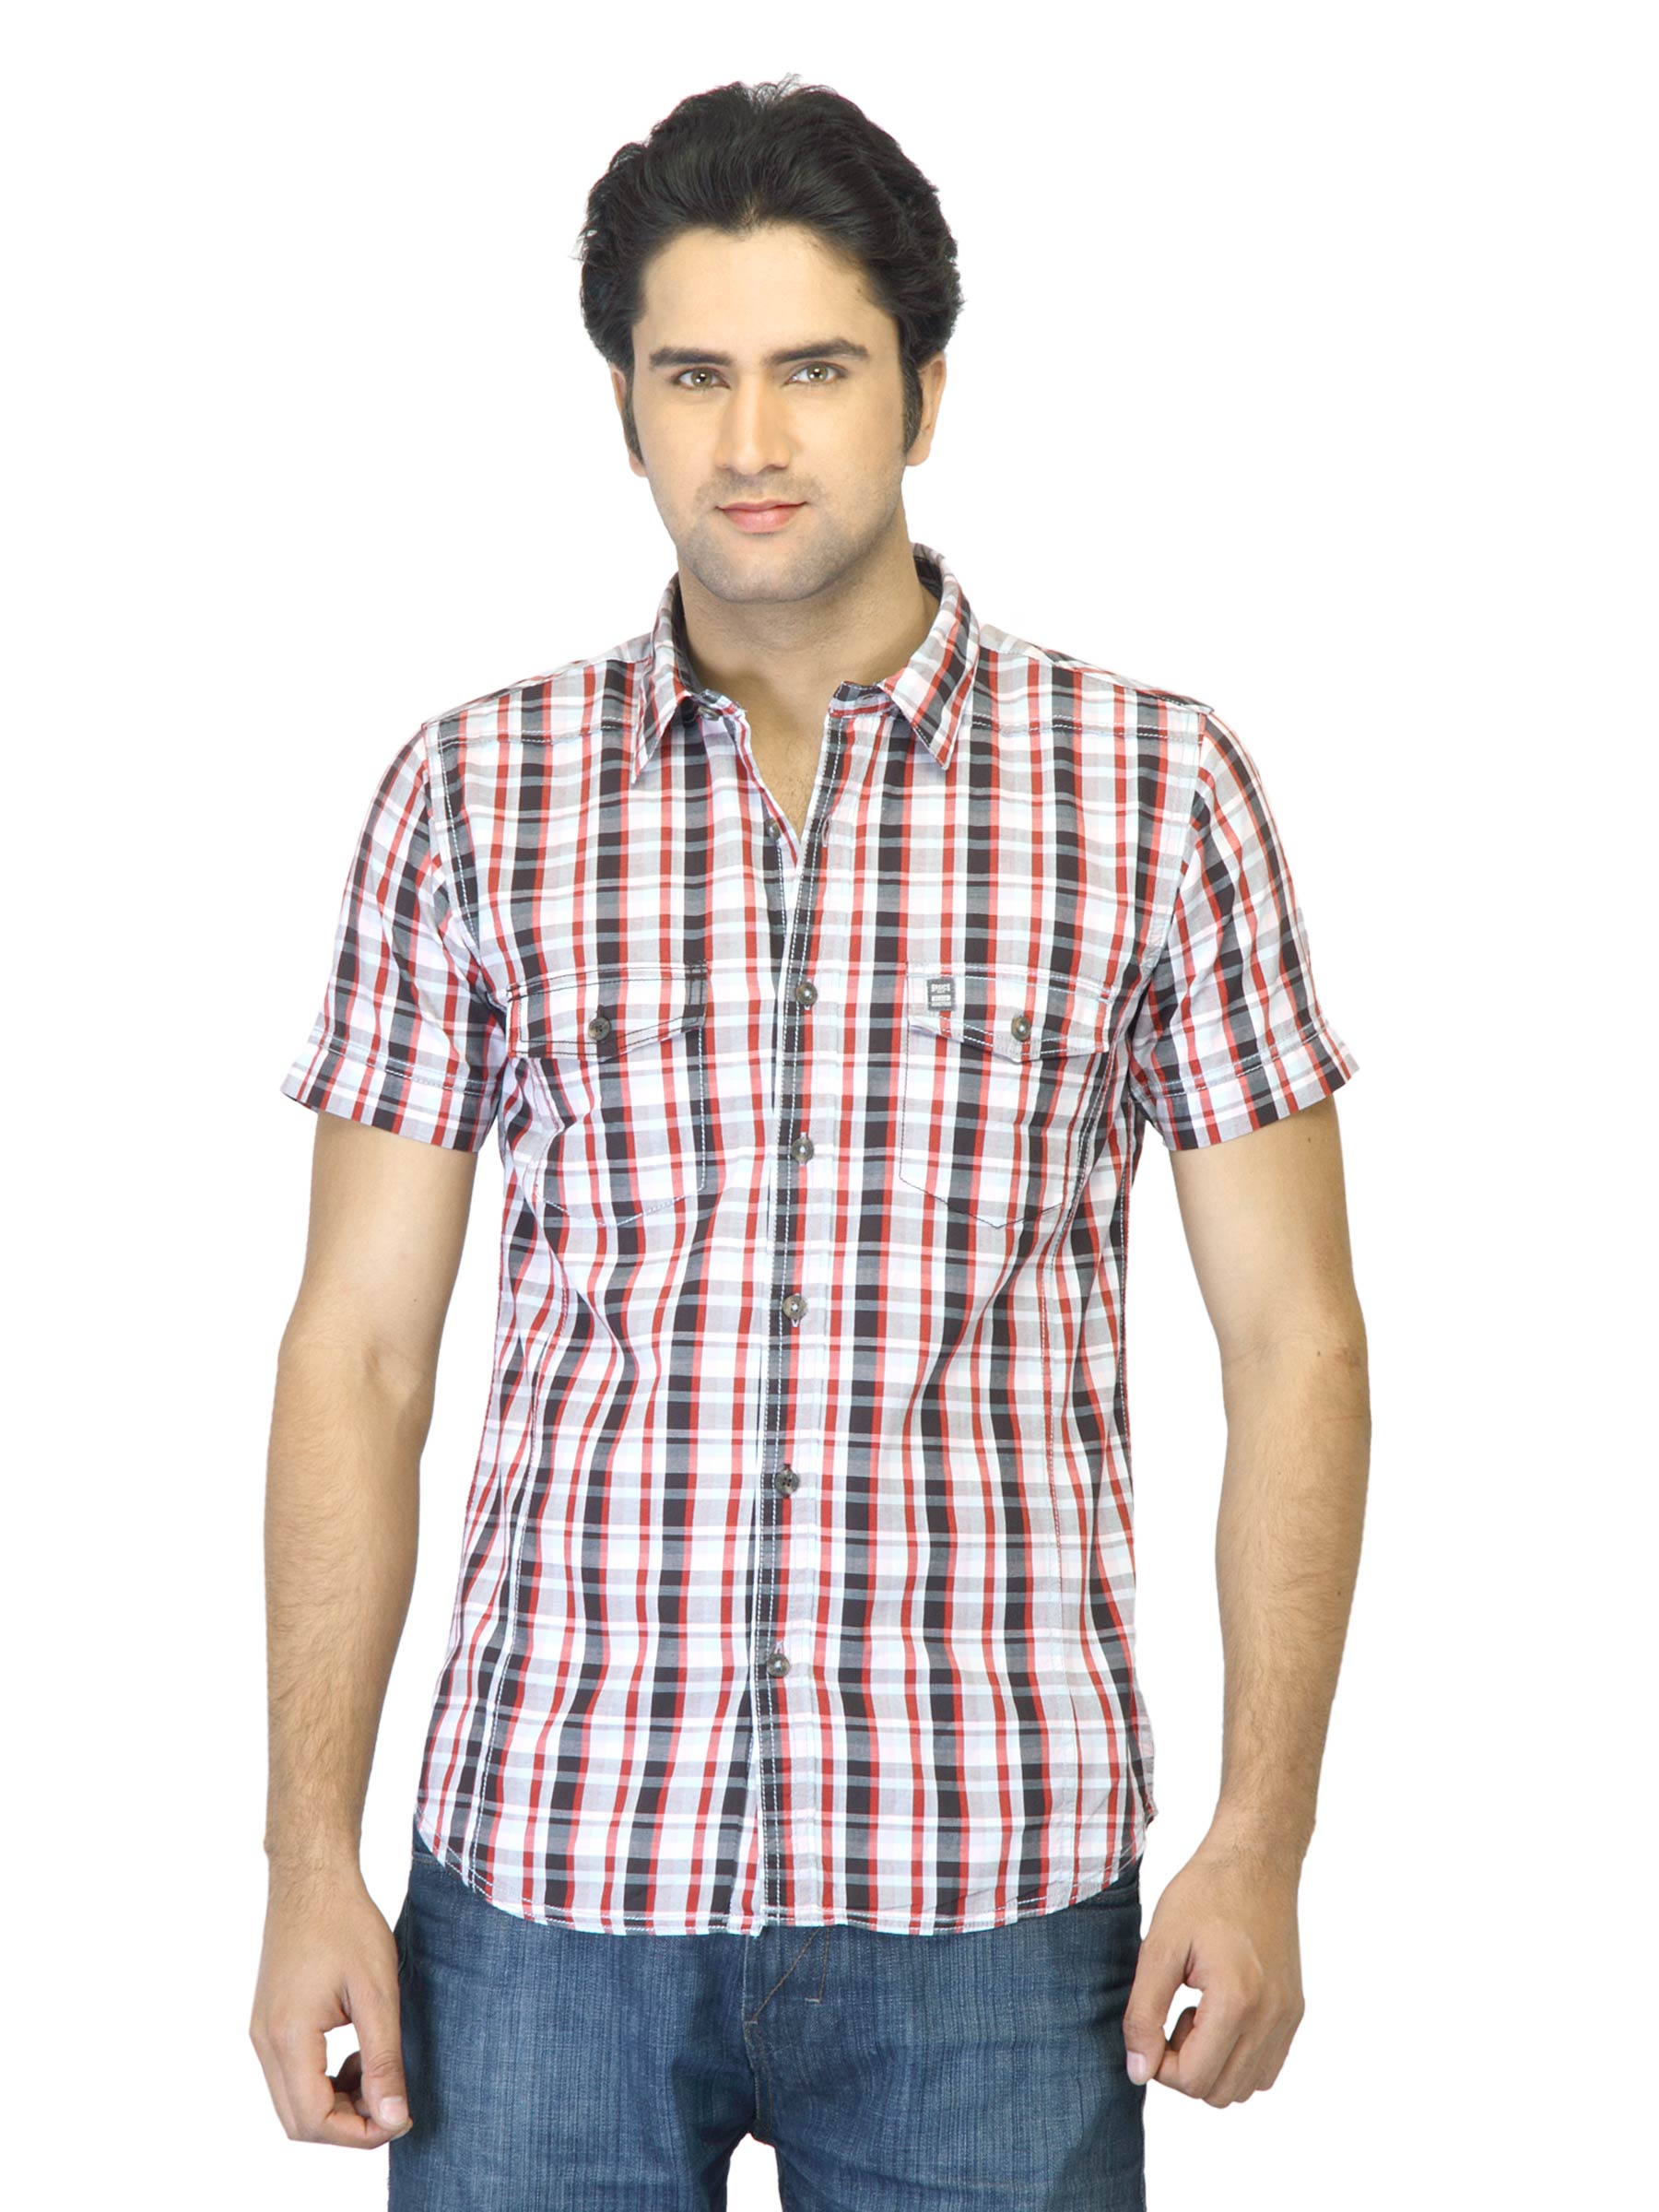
Basics Men Red Checked Shirt
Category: Apparel / Topwear / Shirts
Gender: Men
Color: Red
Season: Summer 2012
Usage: Casual